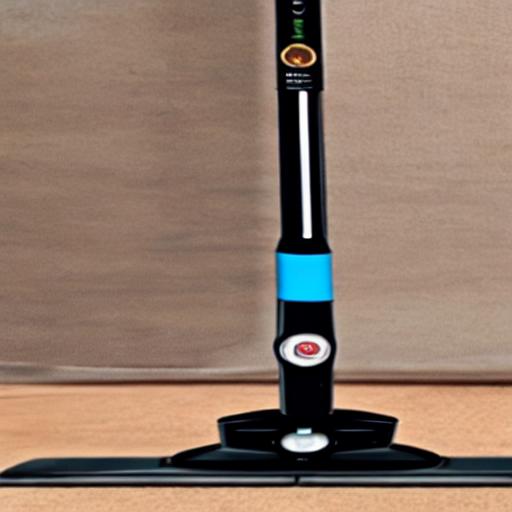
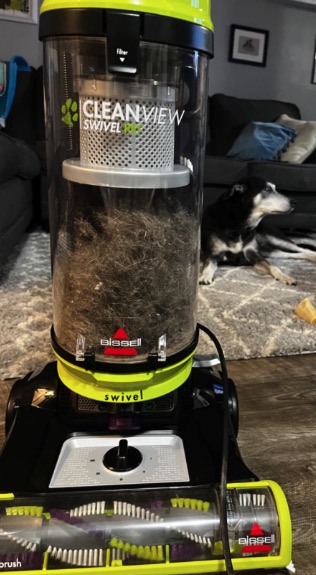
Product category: items_vacuum
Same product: no